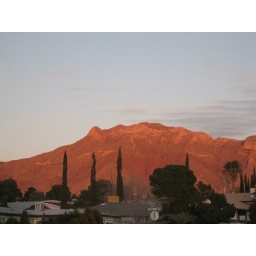
Franklin mountains at sunset in the red light